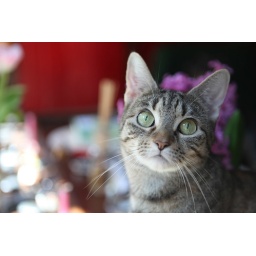
cat by the window